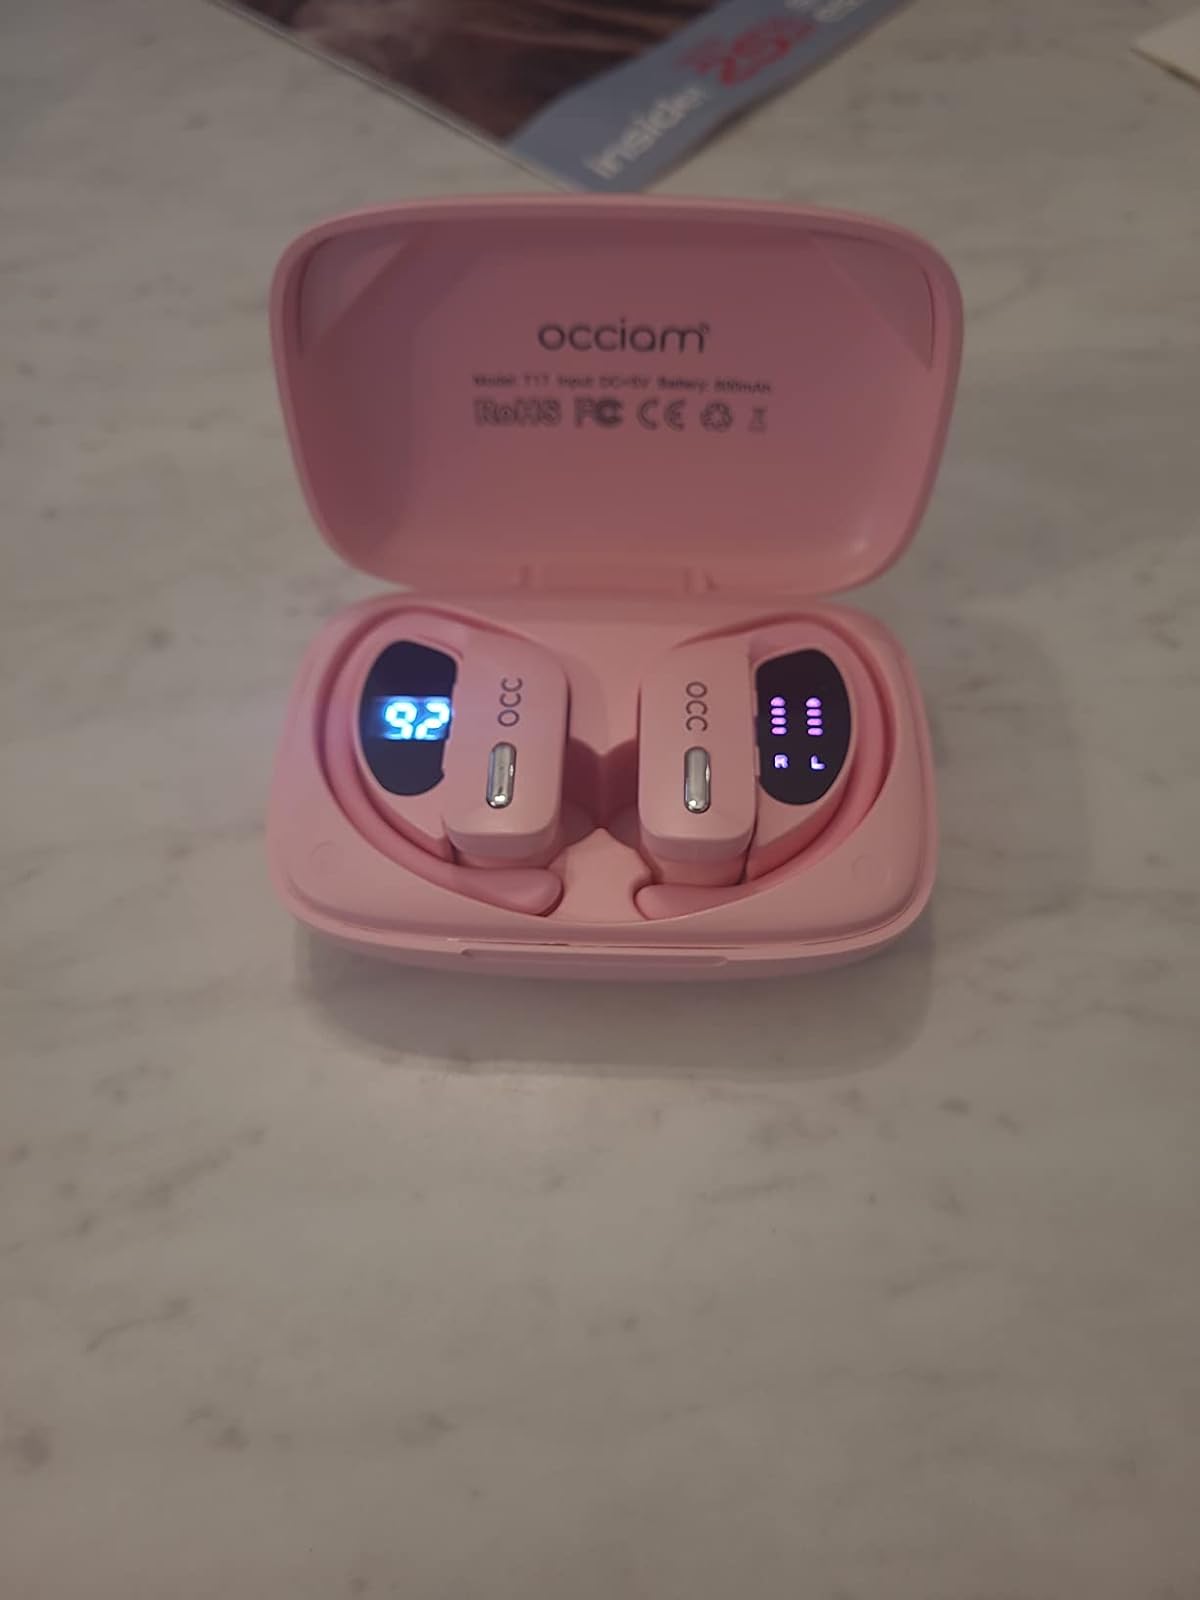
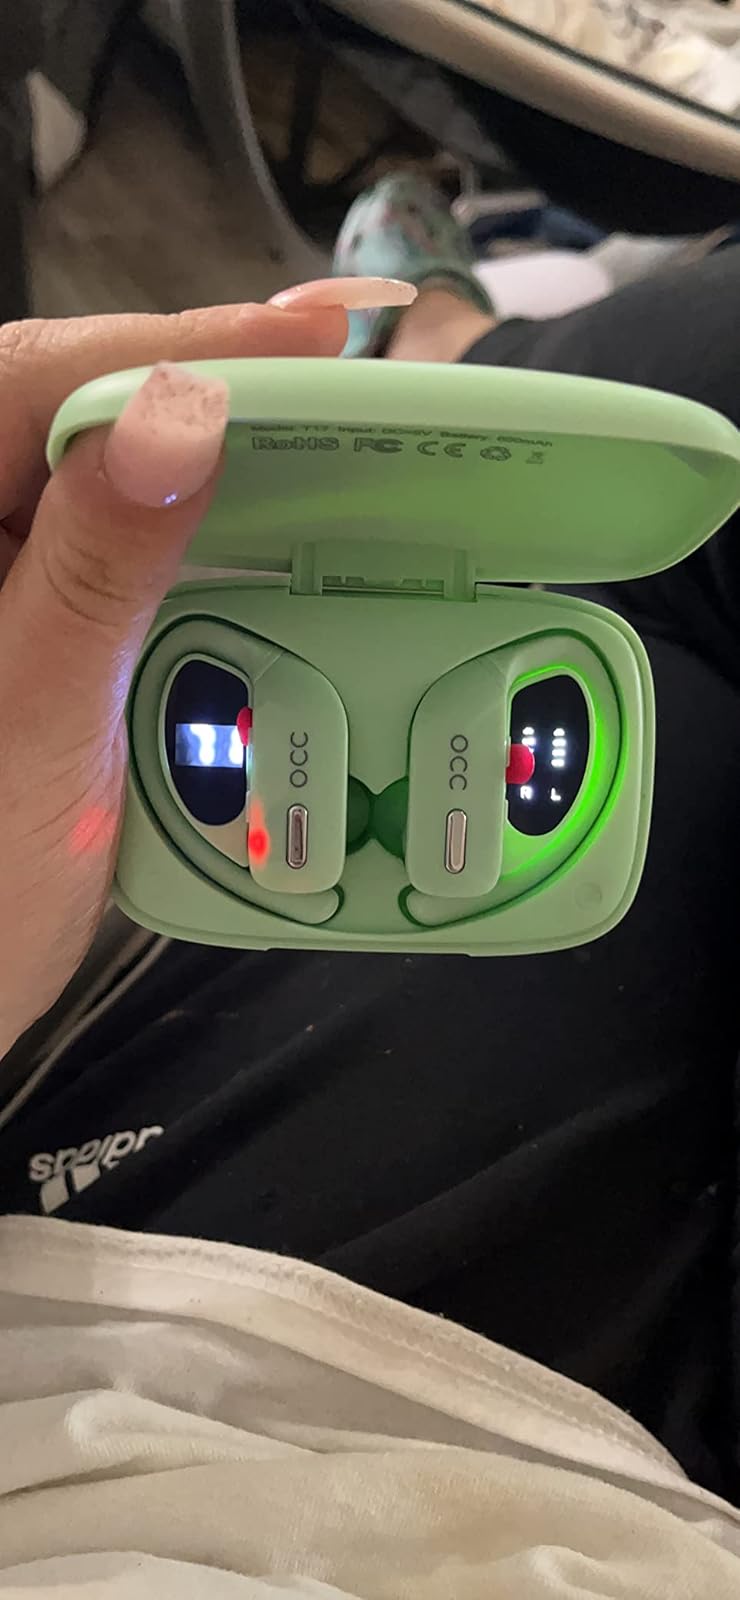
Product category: earbuds
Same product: no